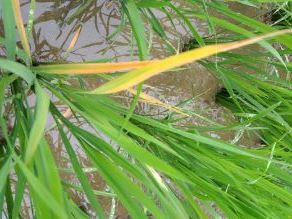
Disease: Tungro